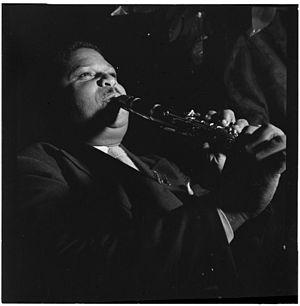
Xavier « Cecil » Scott était un clarinettiste et saxophoniste de jazz américain, né à Springfield dans l'Ohio en 1905 et mort à New York en 1964.